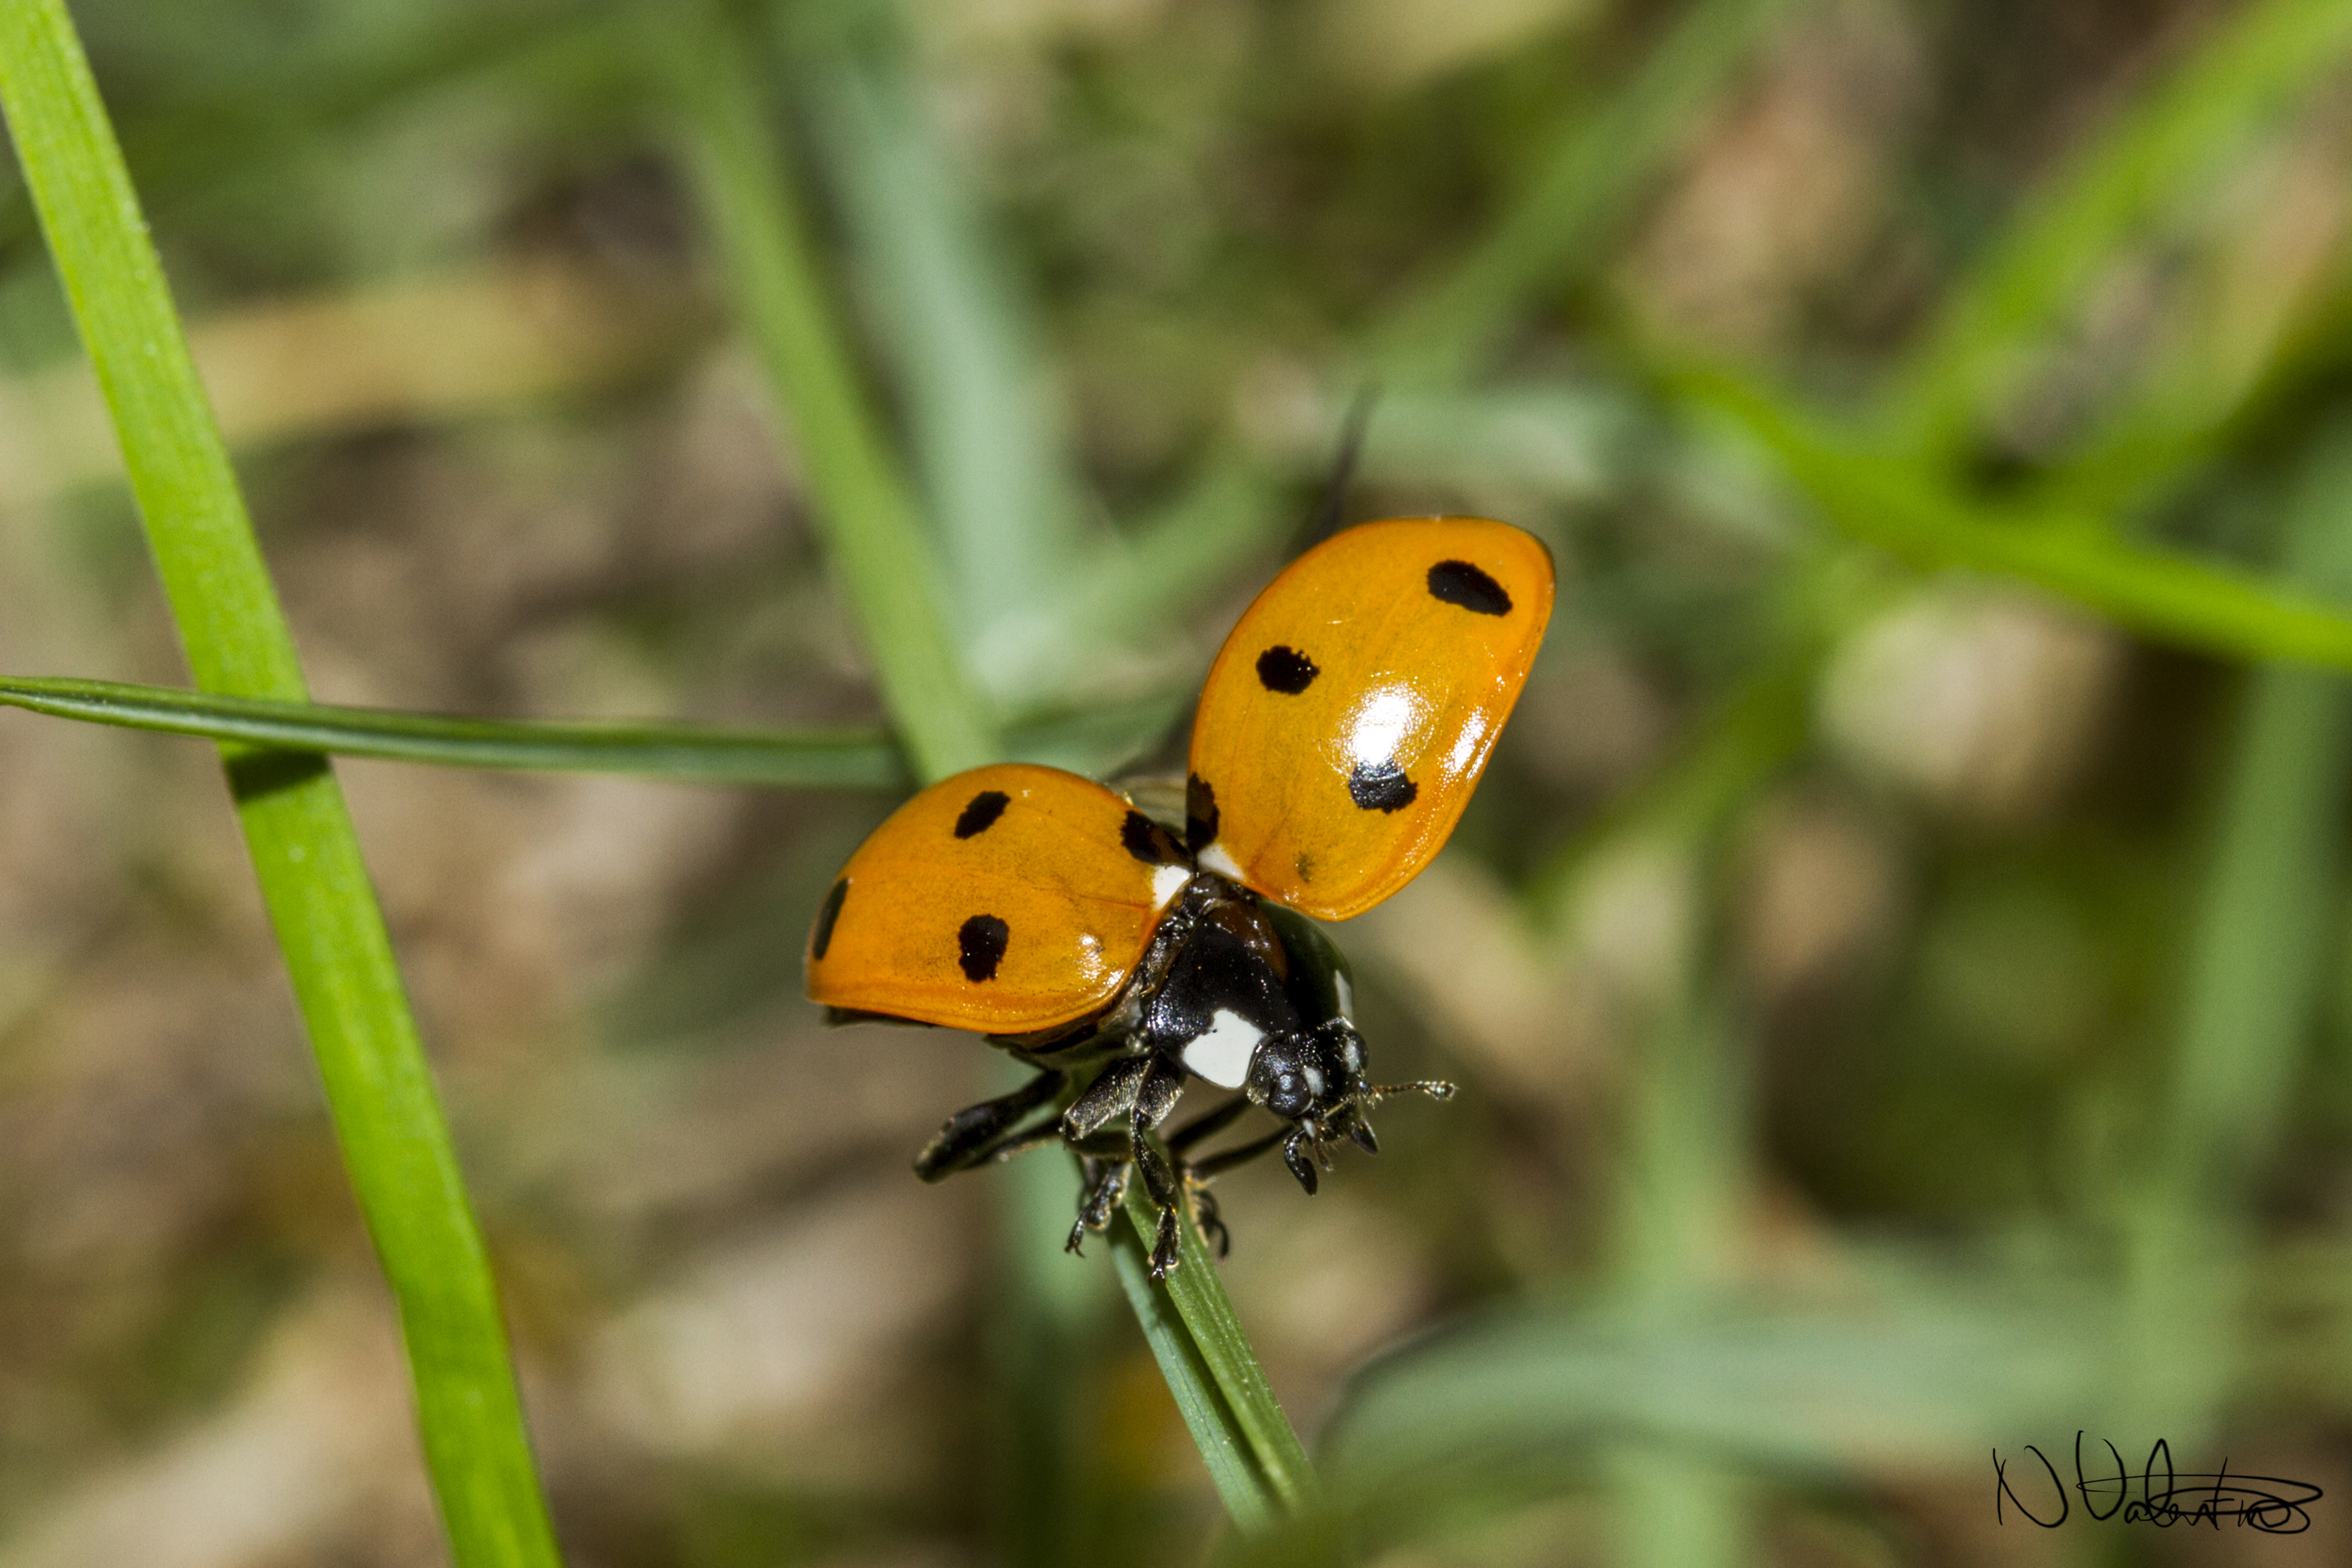
nature, flower, green, insect, flight, canon, ladybug, garden, fauna, ladybird, invertebrate, close up, outdoors, uk, 7d, beetle, peterborough, macro photography, arthropod, leaf beetle